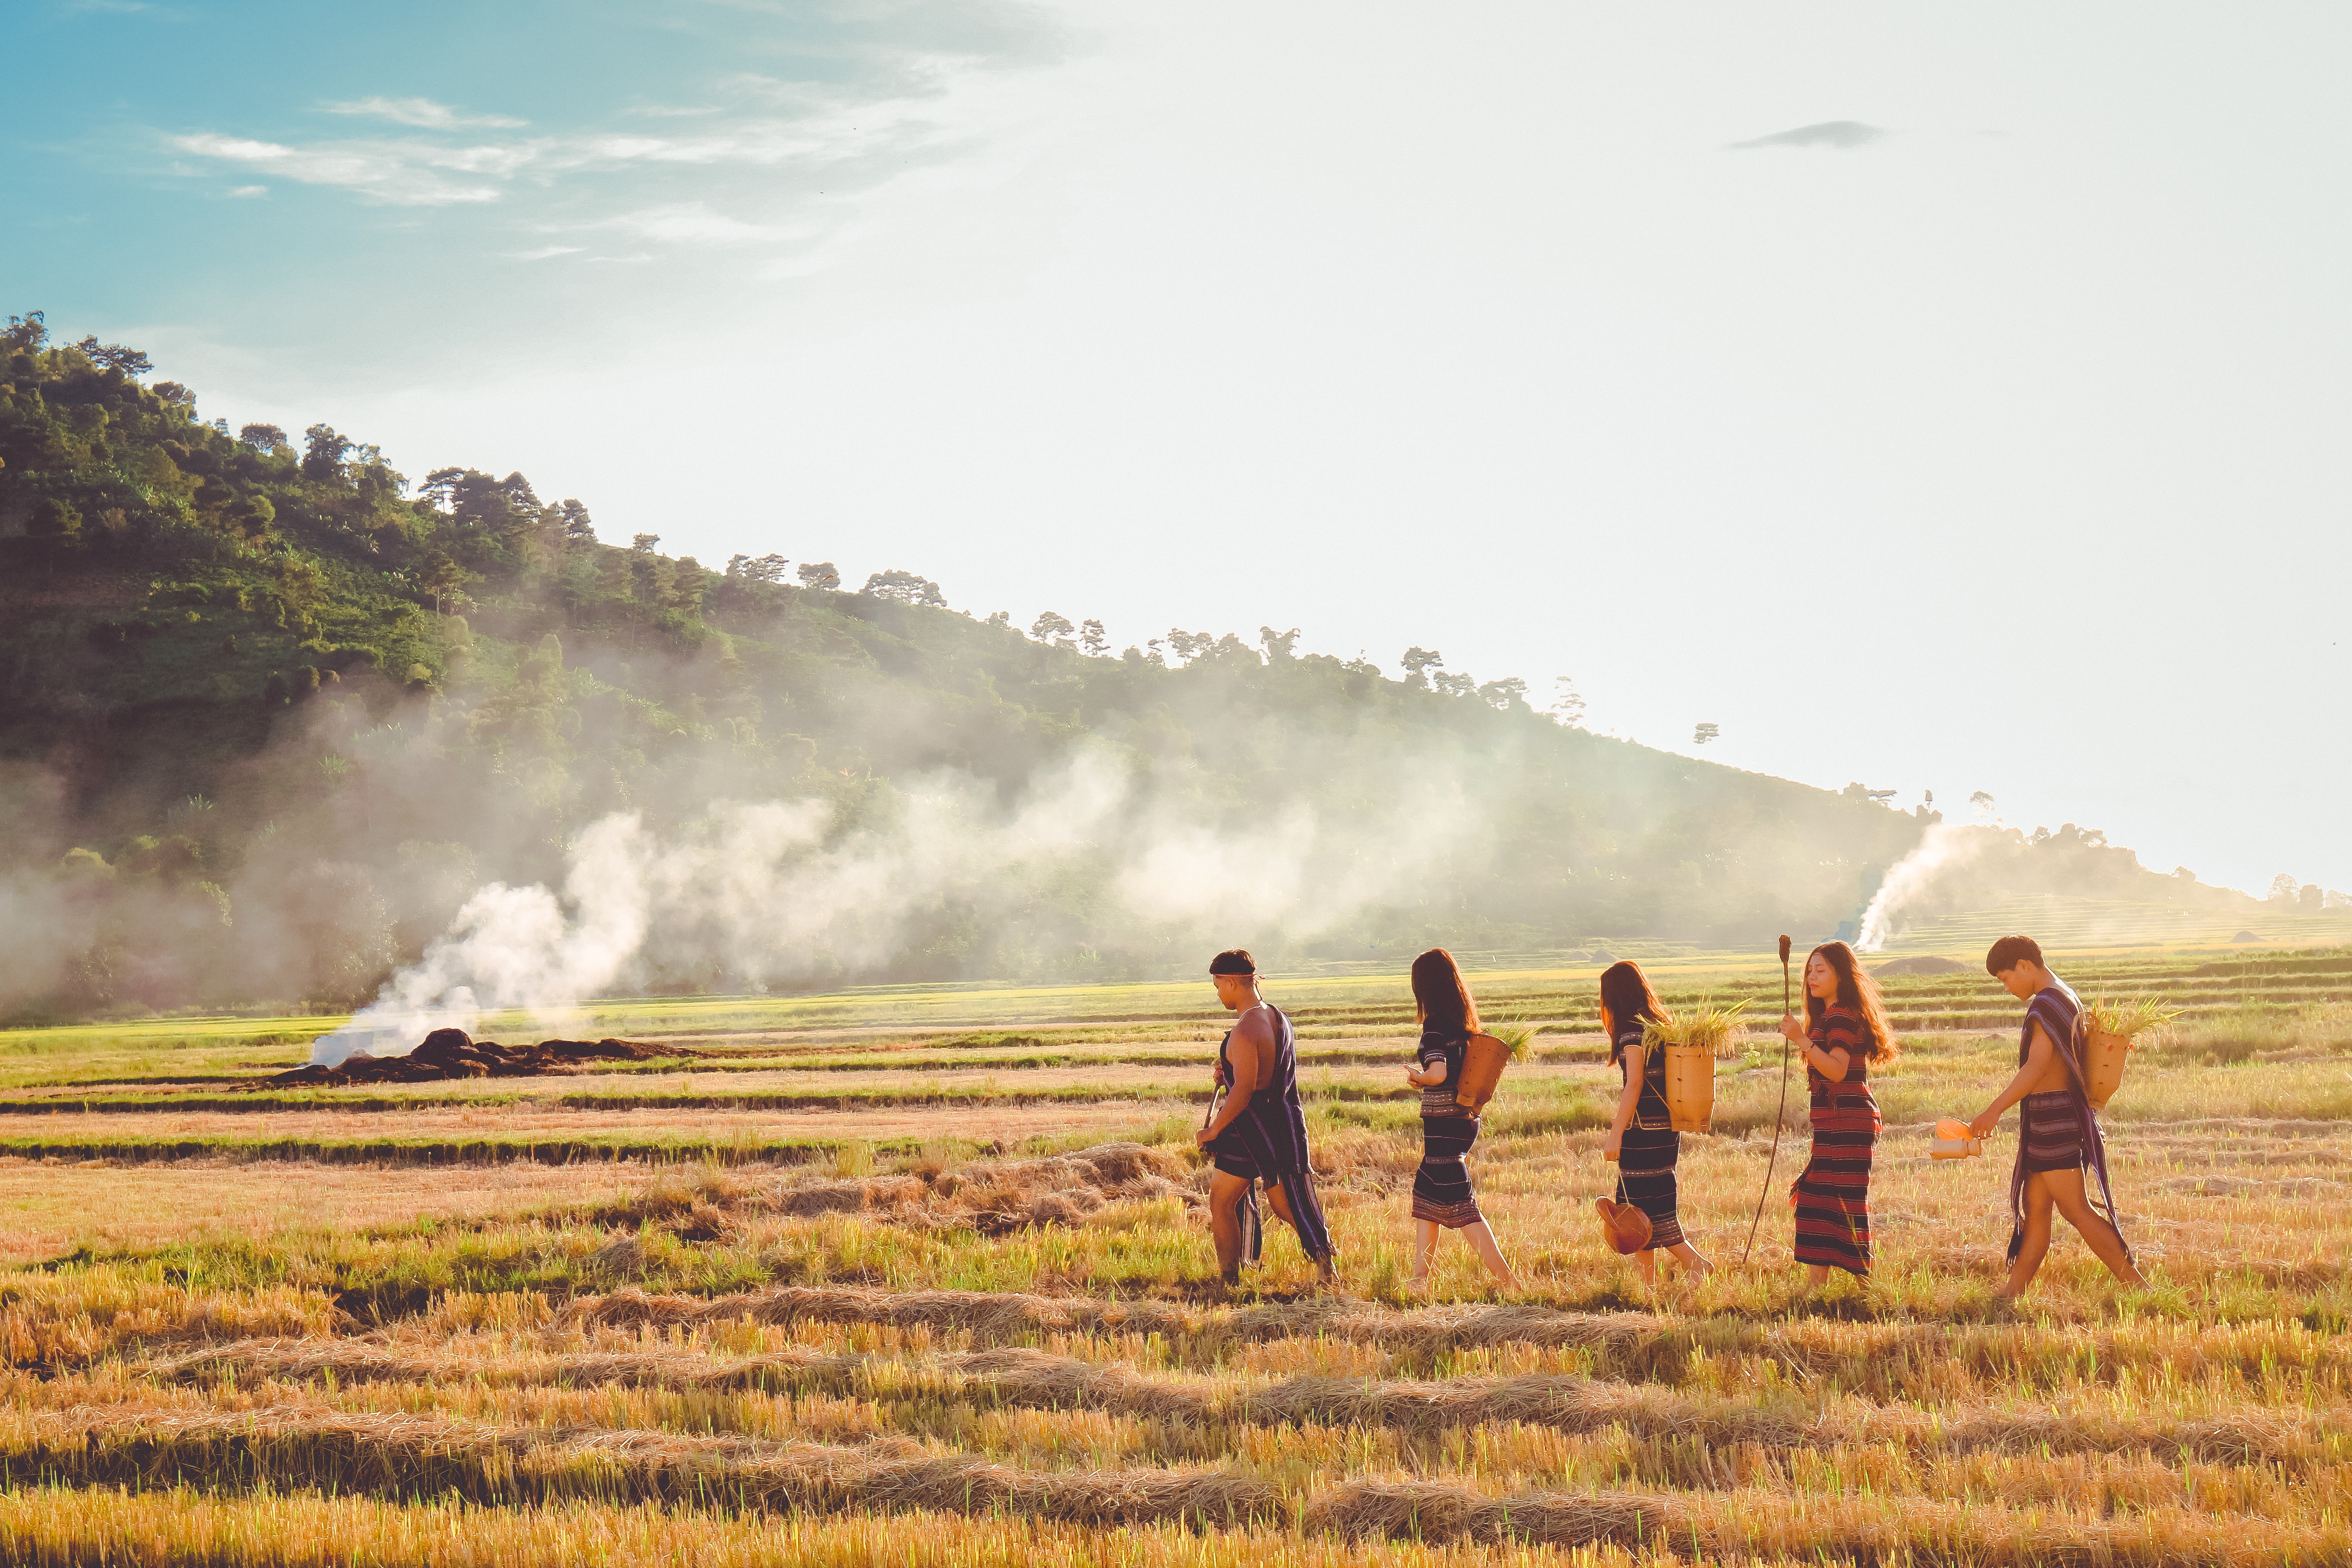
atmospheric phenomenon, grassland, smoke, ecoregion, steppe, grass, prairie, plant, plain, field, pasture